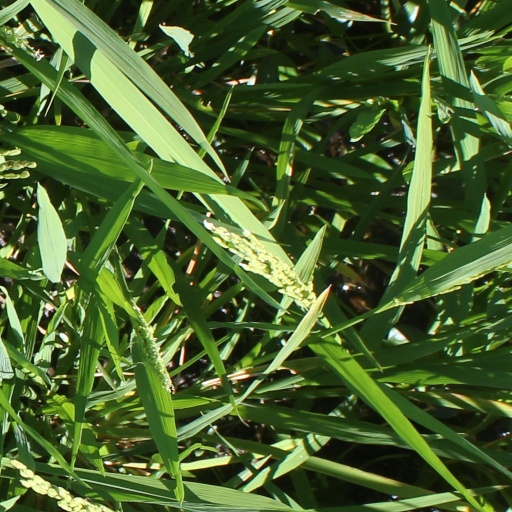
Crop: rice